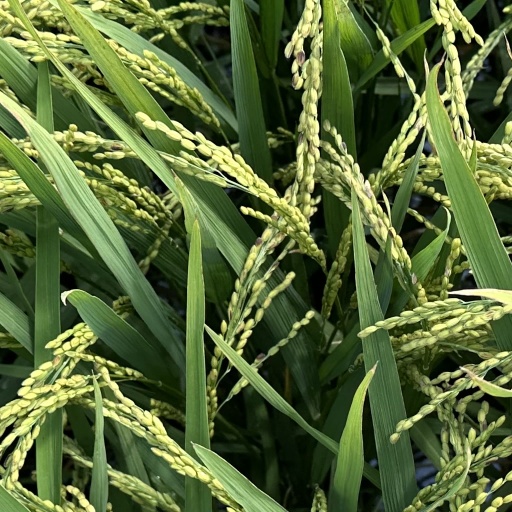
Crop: rice